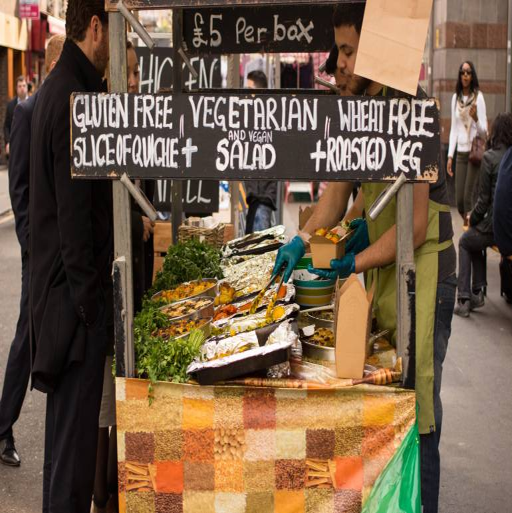
a food stall at market